Delminium

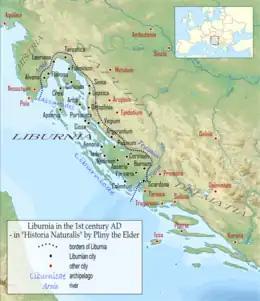
Location of Delminium

Delminium was an Illyrian city and the capital of Dalmatia which was located somewhere near today's Tomislavgrad, Bosnia and Herzegovina, under which name it also was the seat of a Latin bishopric (also known as "Delminium").